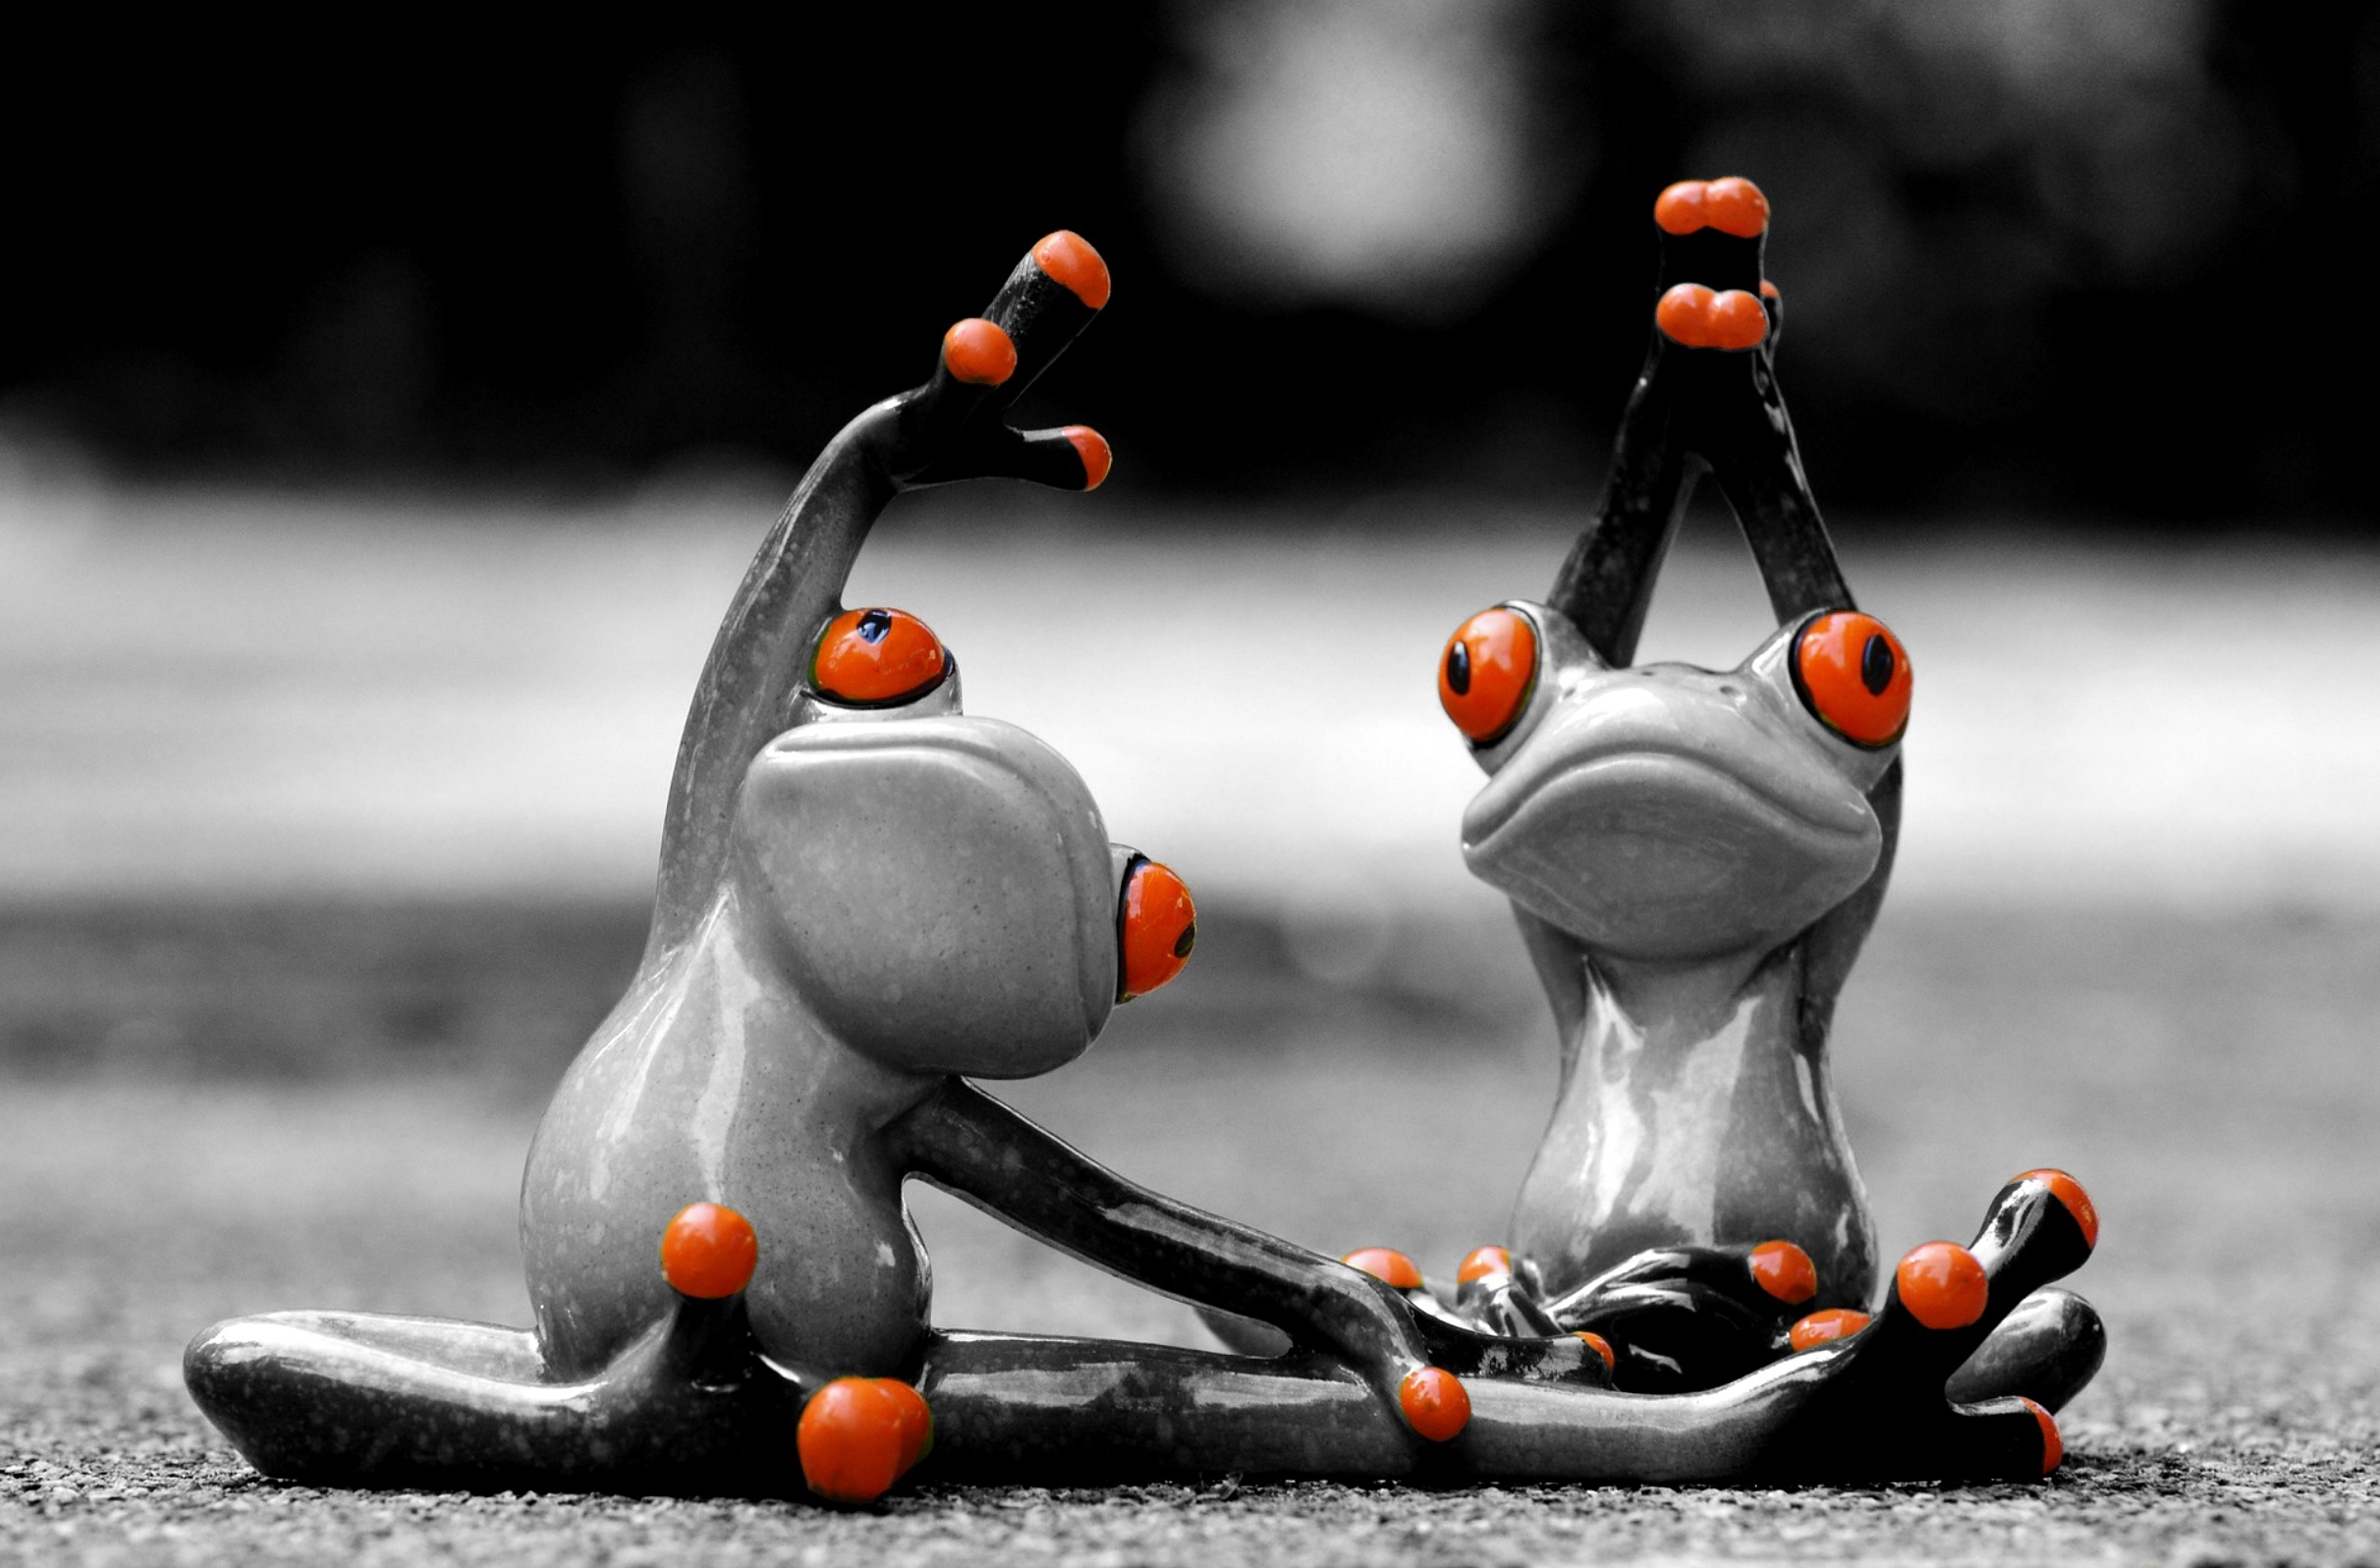
sport, sweet, cute, black, movement, sporty, fun, figure, move, funny, water bird, frogs, gymnastics